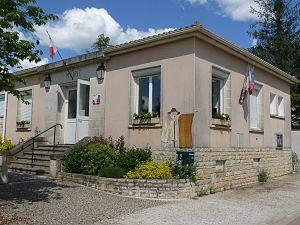
Mairie de Marillac-le-Franc, Charente, France
Marillac-le-Franc est une commune du Sud-Ouest de la France, située dans le département de la Charente.